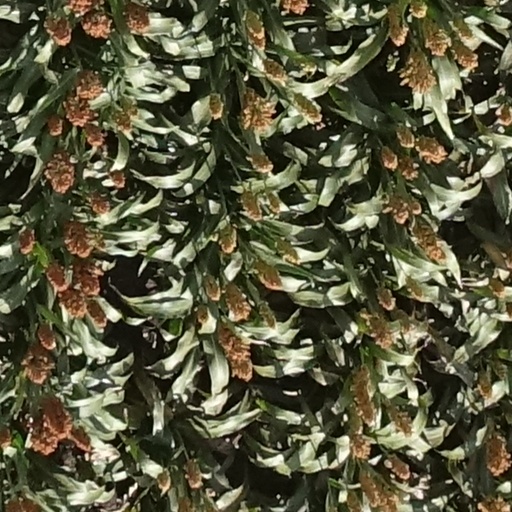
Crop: sorghum